Answer in natural language. Considering the relative positions, where is brown rectangular extendable dining table with respect to black square chair? Choose between the following options: left or right
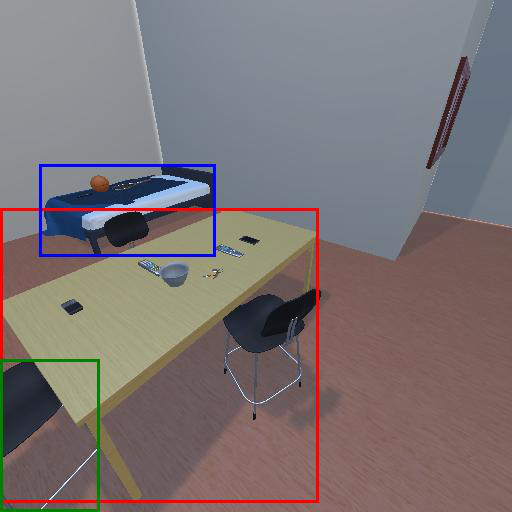
<answer>right</answer>